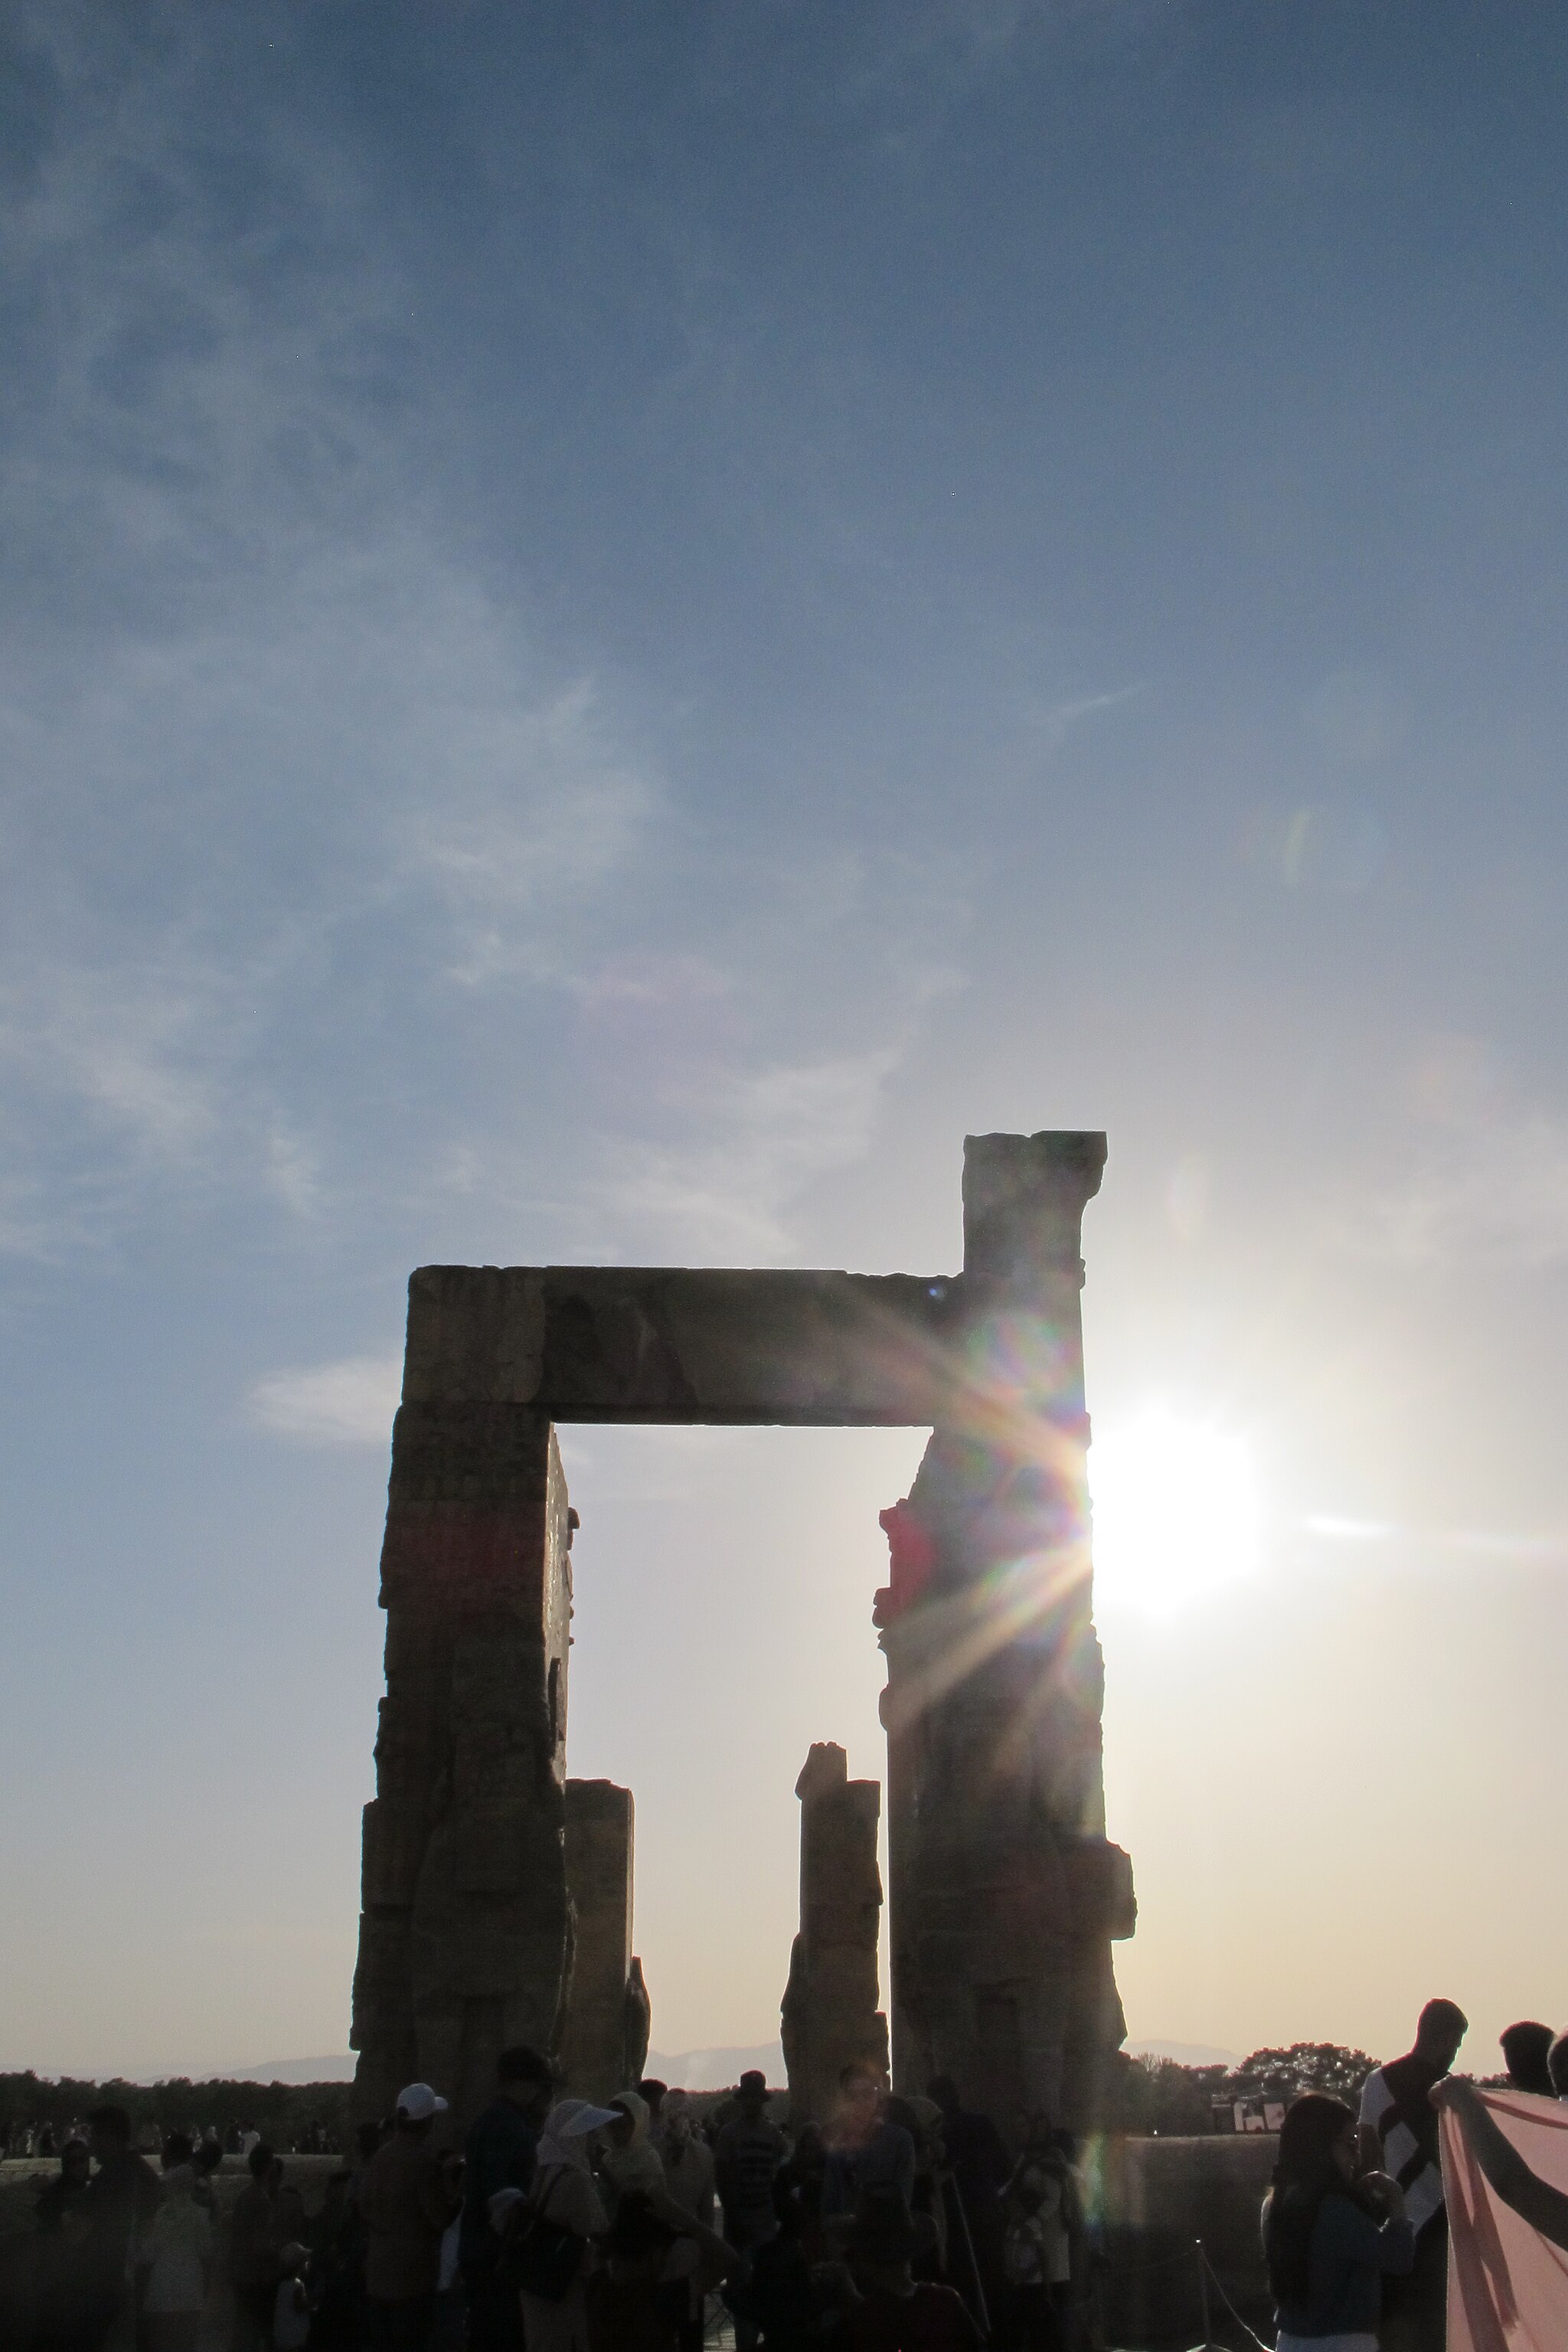
Title: تخت جمشید به روایت مینیک29
Date: 2016-07-16 23:23:55
Categories: Gate of All Nations, Images from Wiki Loves Monuments 2018, Self-published work, Cultural heritage monuments in Iran with known IDs, Uploaded via Campaign:wlm-ir, Contre-jour photography of Iran, Images from Wiki Loves Monuments in Marvdasht, 2016 in Persepolis, Images from Wiki Loves Monuments 2018 in Iran, Photographic silhouettes of Persepolis